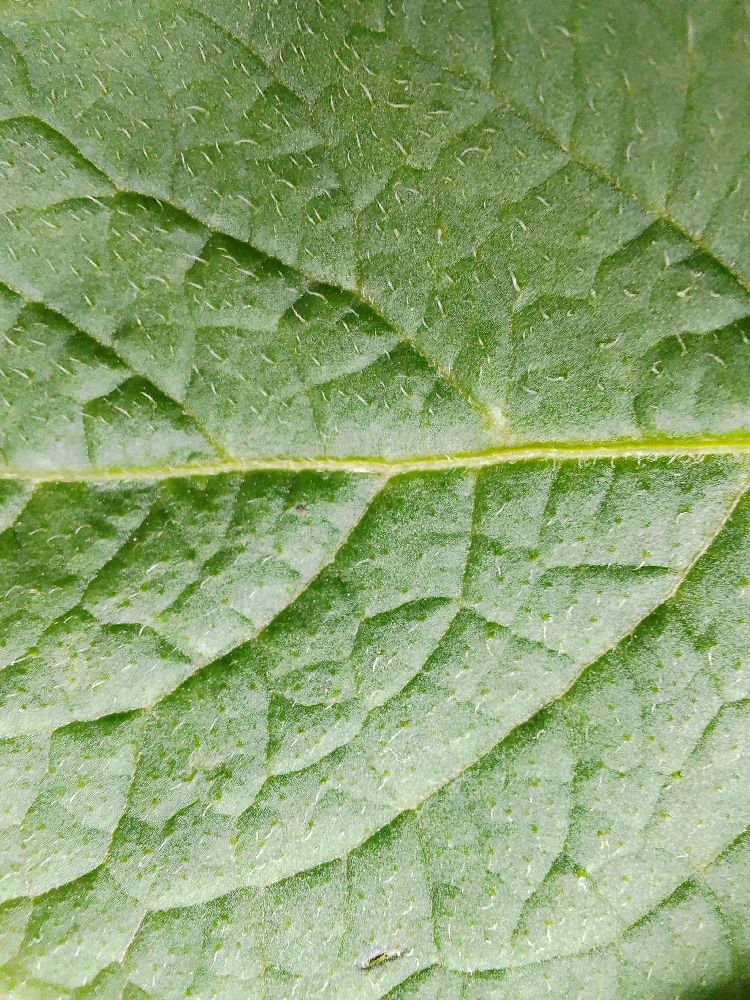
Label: Healthy